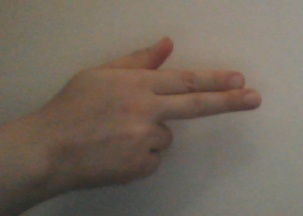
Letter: ghain